Tingvallagymnasiet

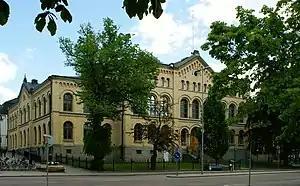
Tingvallagymnasiet, Gamla läroverket

Tingvallagymnasiet (Tingvalla upper secondary school) is an upper secondary school in Karlstad, Sweden, offering education programmes both in the social and natural sciences.